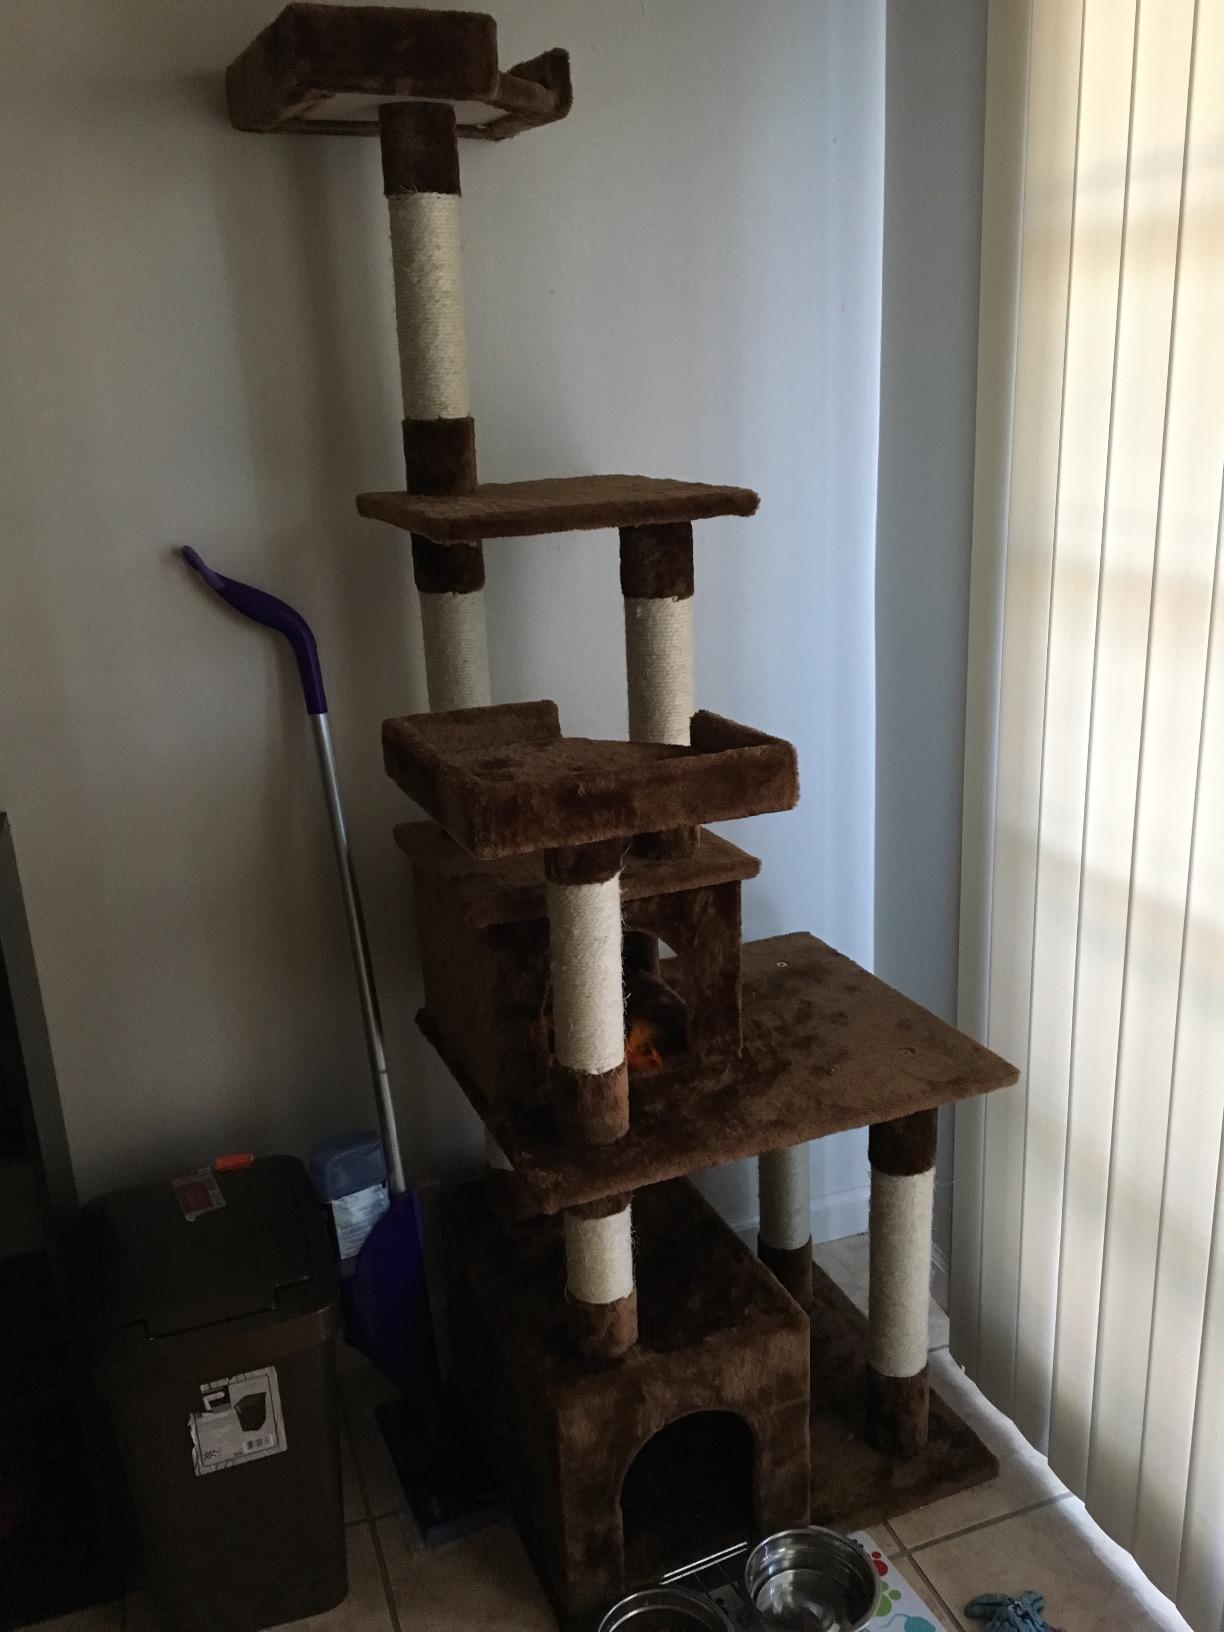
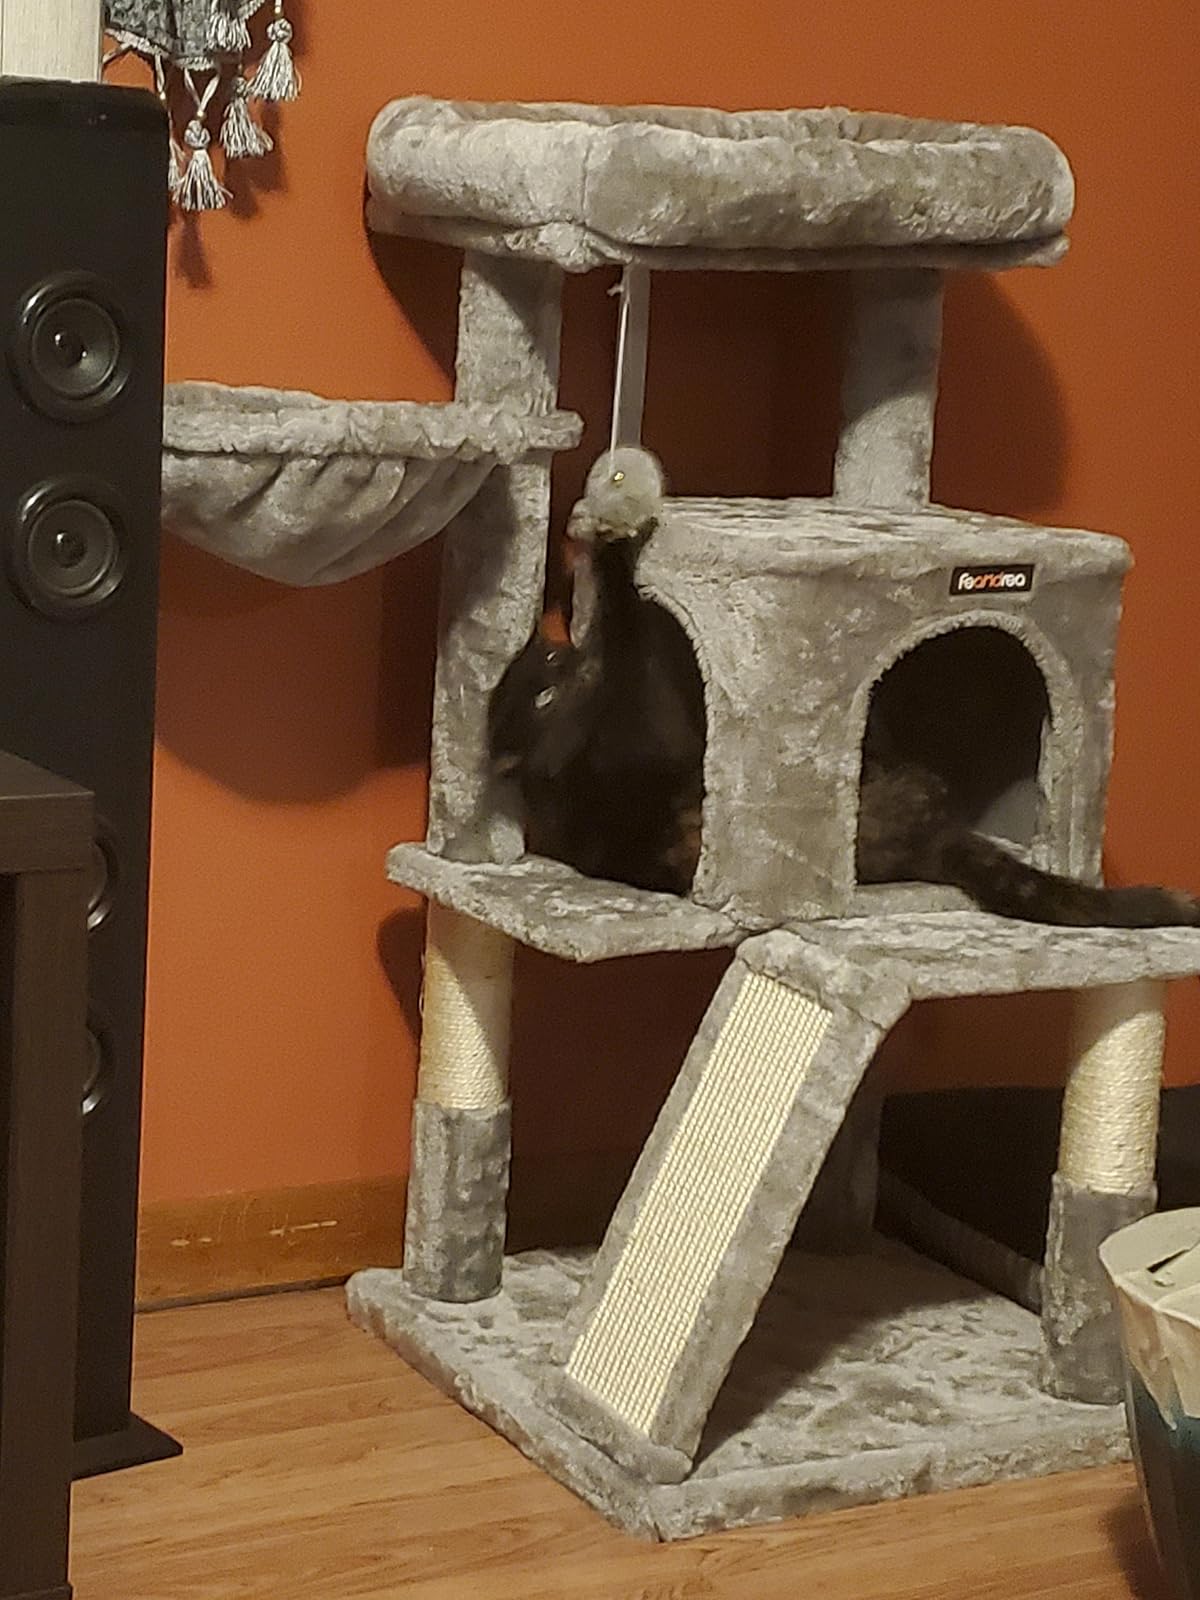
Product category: items_cat tree
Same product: no